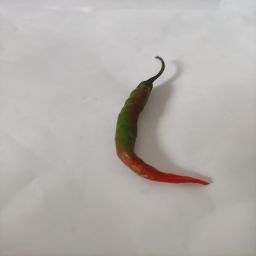
Crop: Chile Pepper
Quality: Ripe